Danny Guthrie

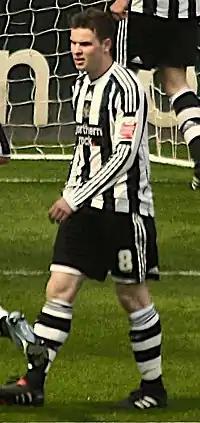
Guthrie playing for Newcastle United in 2010

Danny Sean Guthrie (born 18 April 1987) is an English former professional footballer who played as a midfielder. He has made more than 200 appearances in the Premier League and Football League and represented the England under-16s at international level in 2003. After running up gambling debts, he was declared bankrupt for six years in June 2022.